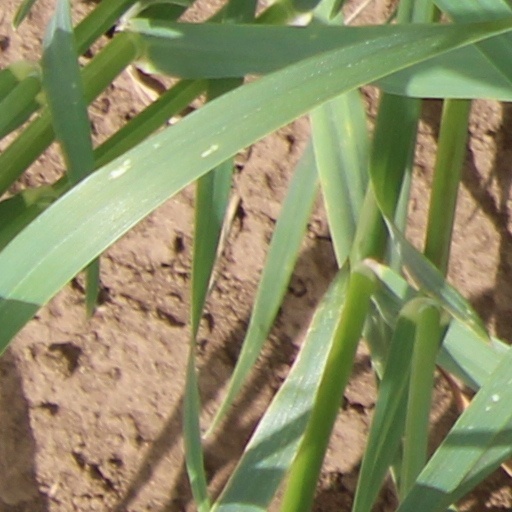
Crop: wheat